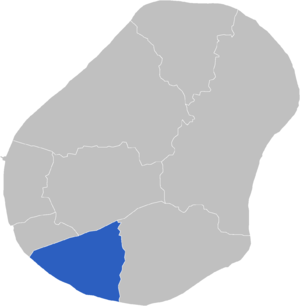
Carte de localisation de la circonscription électorale de Yaren, Nauru
Yaren, autrefois Jarren, Makwa ou Moqua, est un des quatorze districts et une des huit circonscriptions électorales de Nauru. Nauru ne possédant aucune subdivision correspondant aux communes, Yaren est désigné de facto comme capitale officielle car le district abrite le Parlement.